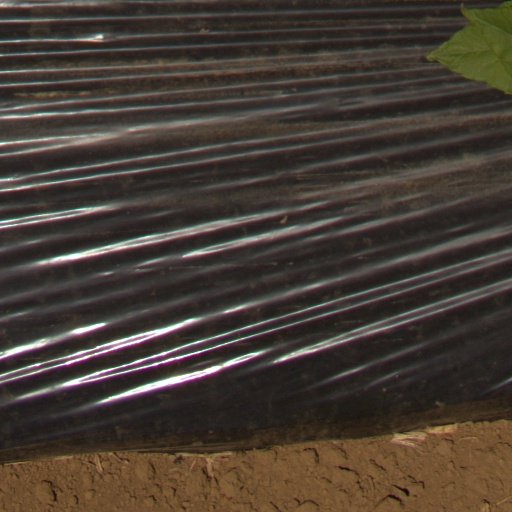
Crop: Jerusalem artichoke